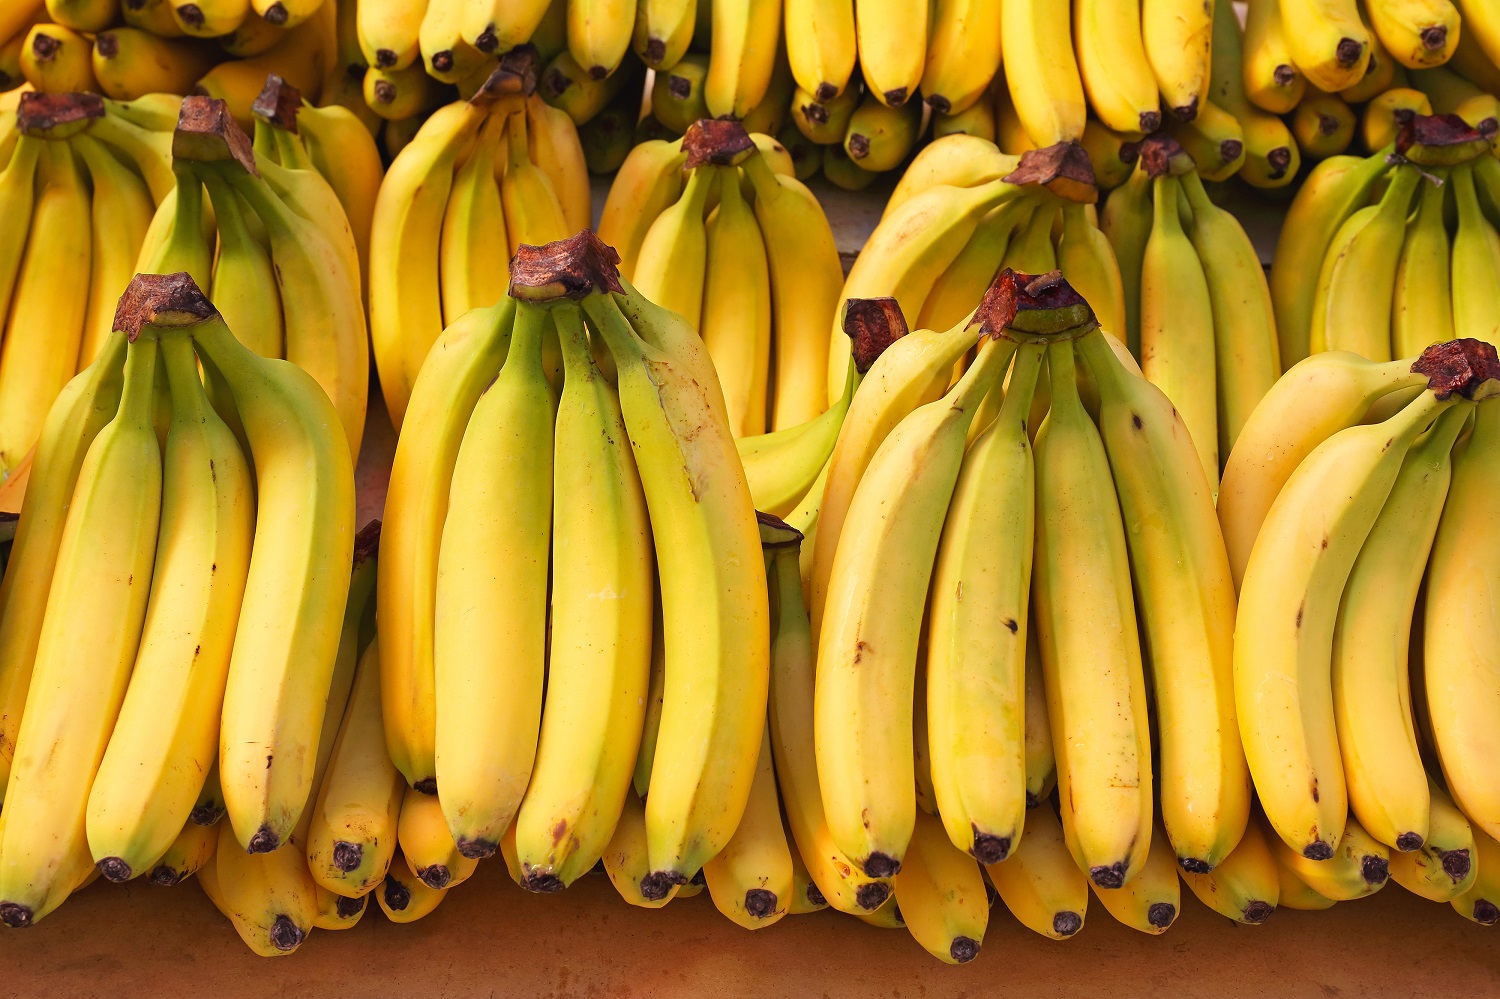
Label: Banana